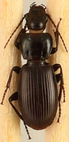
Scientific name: Pterostichus restrictus
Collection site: Rocky Mountains NEON (RMNP), plot RMNP_012